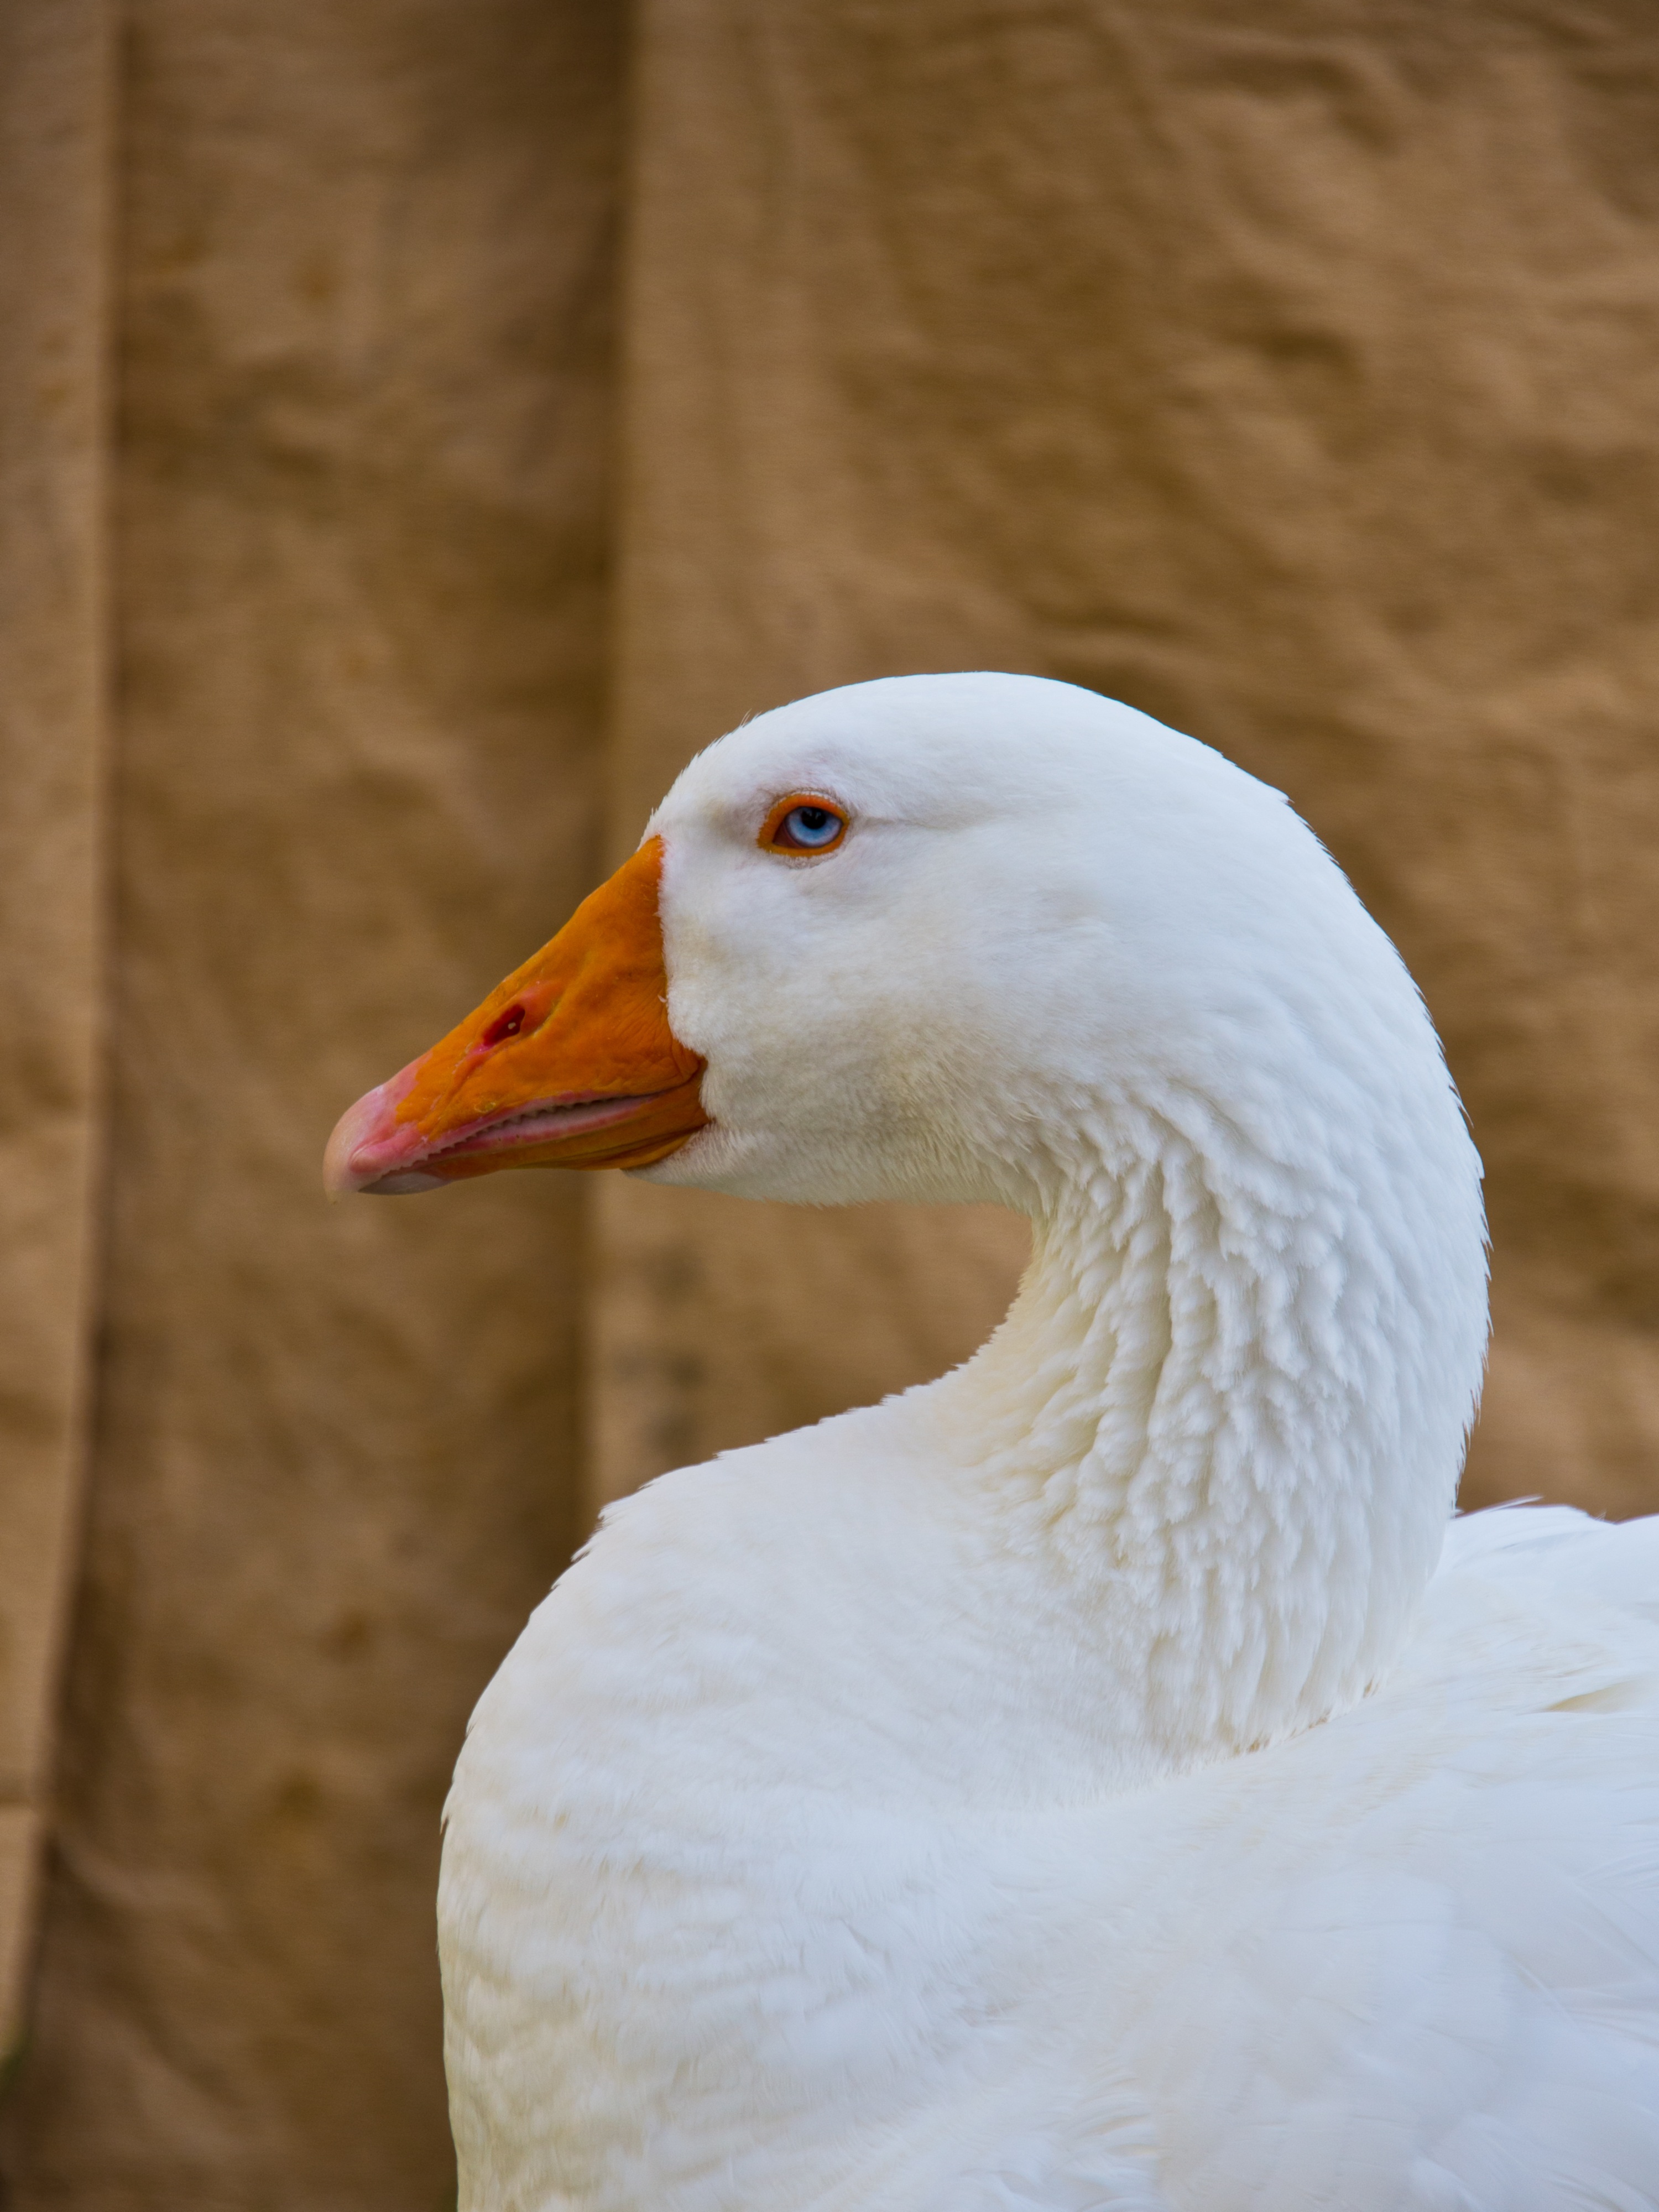
bird, wing, white, animal, wildlife, beak, fauna, plumage, close up, duck, goose, vertebrate, creature, bill, waterfowl, wild bird, water bird, wildlife photography, duck bird, nilgans, domestic goose, half goose, ducks geese and swans